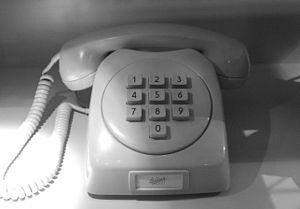
Un clavier téléphonique est un type de clavier équipant les terminaux téléphoniques et dont la fonction principale est de composer les numéros.